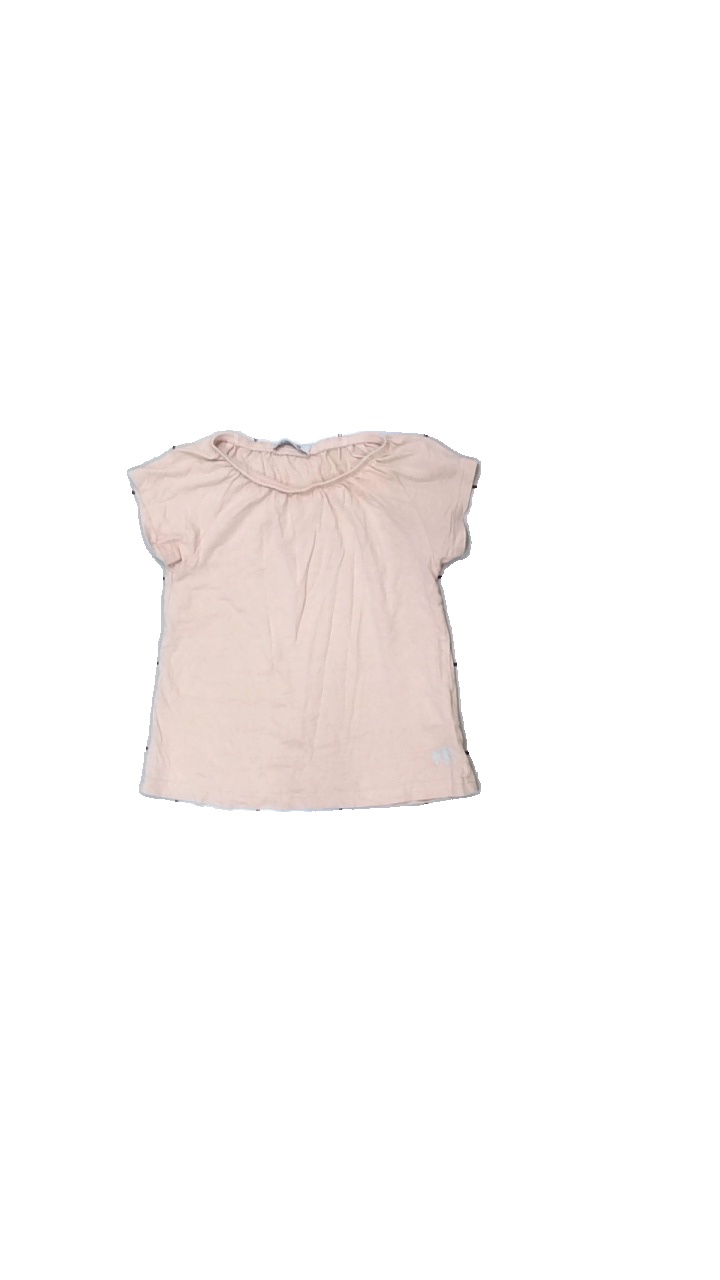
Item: T-shirt (Children)
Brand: Lager 157
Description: rosa t-shirt
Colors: Pink
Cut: Regular
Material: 59% cotton 41% viscose
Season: All
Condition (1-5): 5
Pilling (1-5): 5
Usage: Reuse
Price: <50